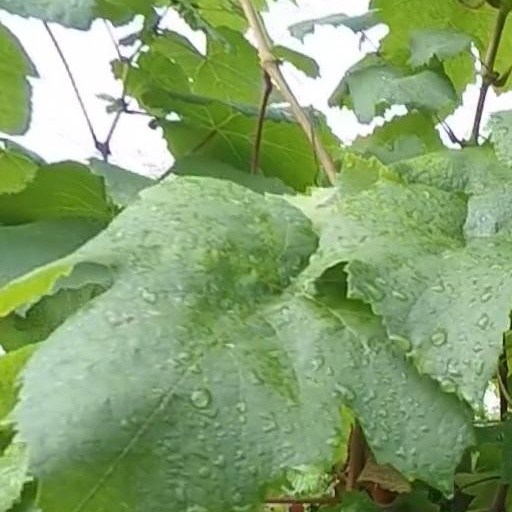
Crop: grape